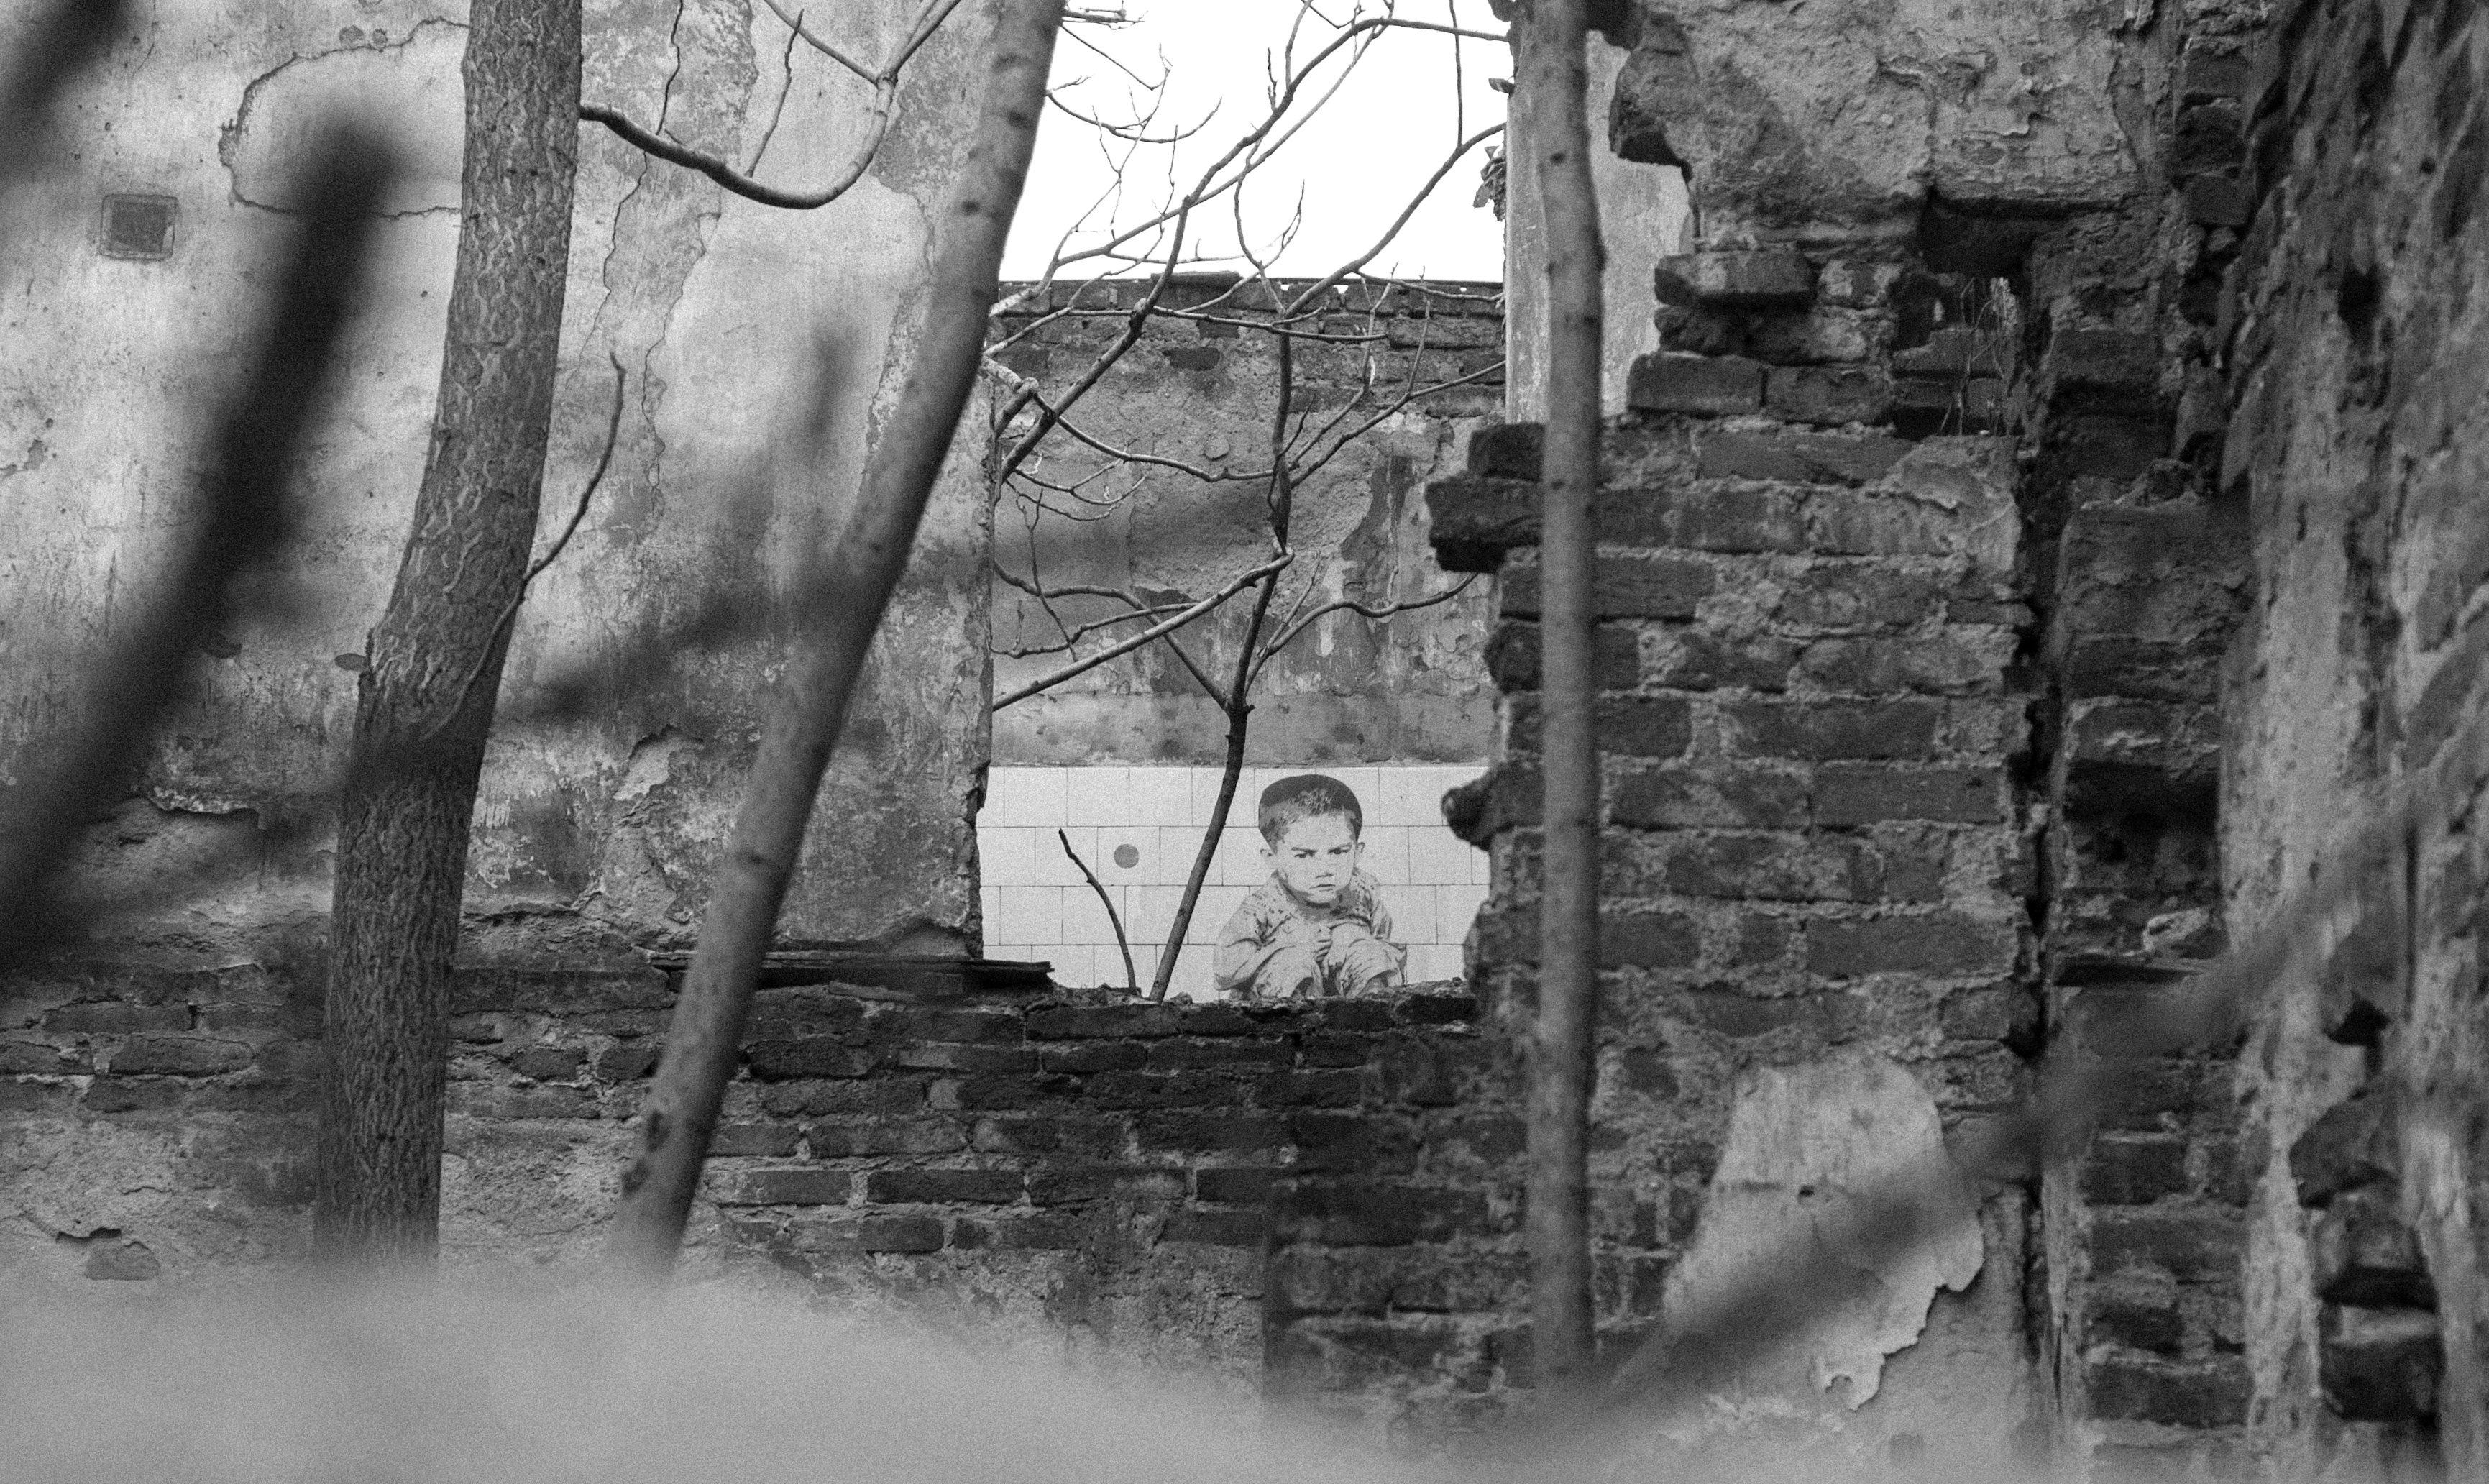
tree, snow, winter, black and white, white, photography, wall, black, monochrome, art, drawing, temple, ruins, photograph, monochrome photography, ancient history